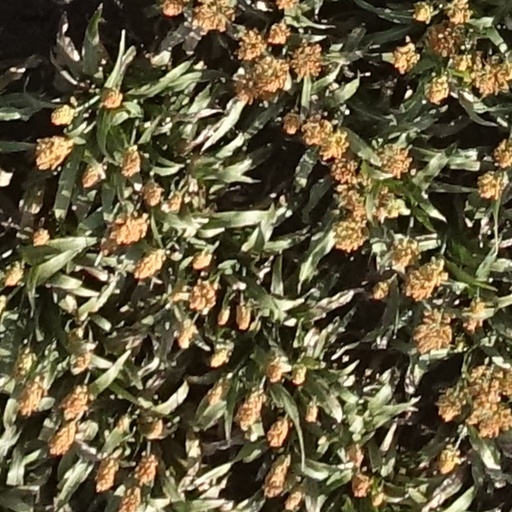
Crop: sorghum